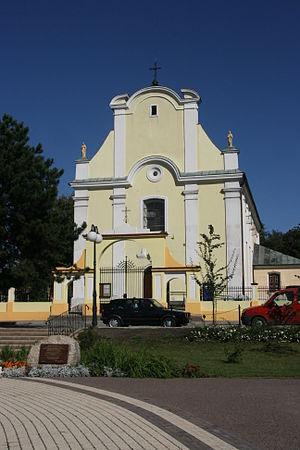
Żychlin est une ville située dans le powiat de Kutno, dans la voïvodie de Łódź, située dans le centre de la Pologne.